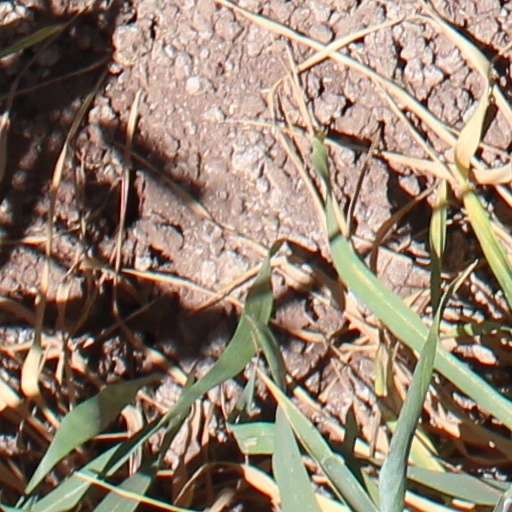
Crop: wheat